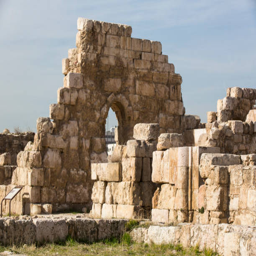
the ruins of the ancient citadel